Matthew Cradock

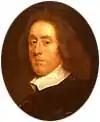
Sir Henry Vane the Younger

The company's land grant was not without problems, because it overlapped a grant that had previously been acquired by John Oldham. Cradock wrote to Endecott in early 1629, warning him about the issue, suggesting that he settle colonists in the claimed area and also that he treat well the Old Planters (the surviving colonists from the failed Dorchester Company settlement). Cradock also recommended the colonists work on building ships and other profit-making activities. Later in 1629 another small fleet sailed for the colony; on board, in addition to Puritan settlers, were skilled craftsmen of all types who were engaged in Cradock's businesses.